Fall of Tenochtitlan

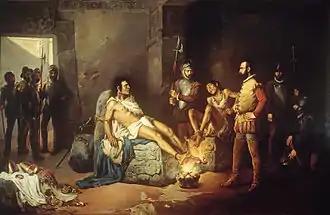
"The Torture of Cuauhtémoc", a 19th-century painting by Leandro Izaguirre

Cuitláhuac had been elected as the emperor immediately following Moctezuma's death. It was necessary for him to prove his power and authority to keep the tributaries from revolting. Usually, the new king would take his army on a campaign before coronation; this demonstration would solidify necessary ties. However, Cuitláhuac was not in a position to do this, as it was not yet war season; therefore, allegiance to the Spanish seemed to be an option for many tributaries. The Aztec Empire was very susceptible to division: most of the tributary states were divided internally, and their loyalty to the Aztecs was based either on their own interests or fear of punishment.